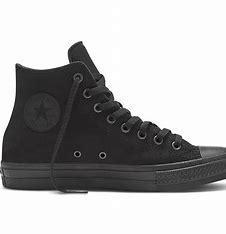
Brand: Converse
Model: Chuck Taylor